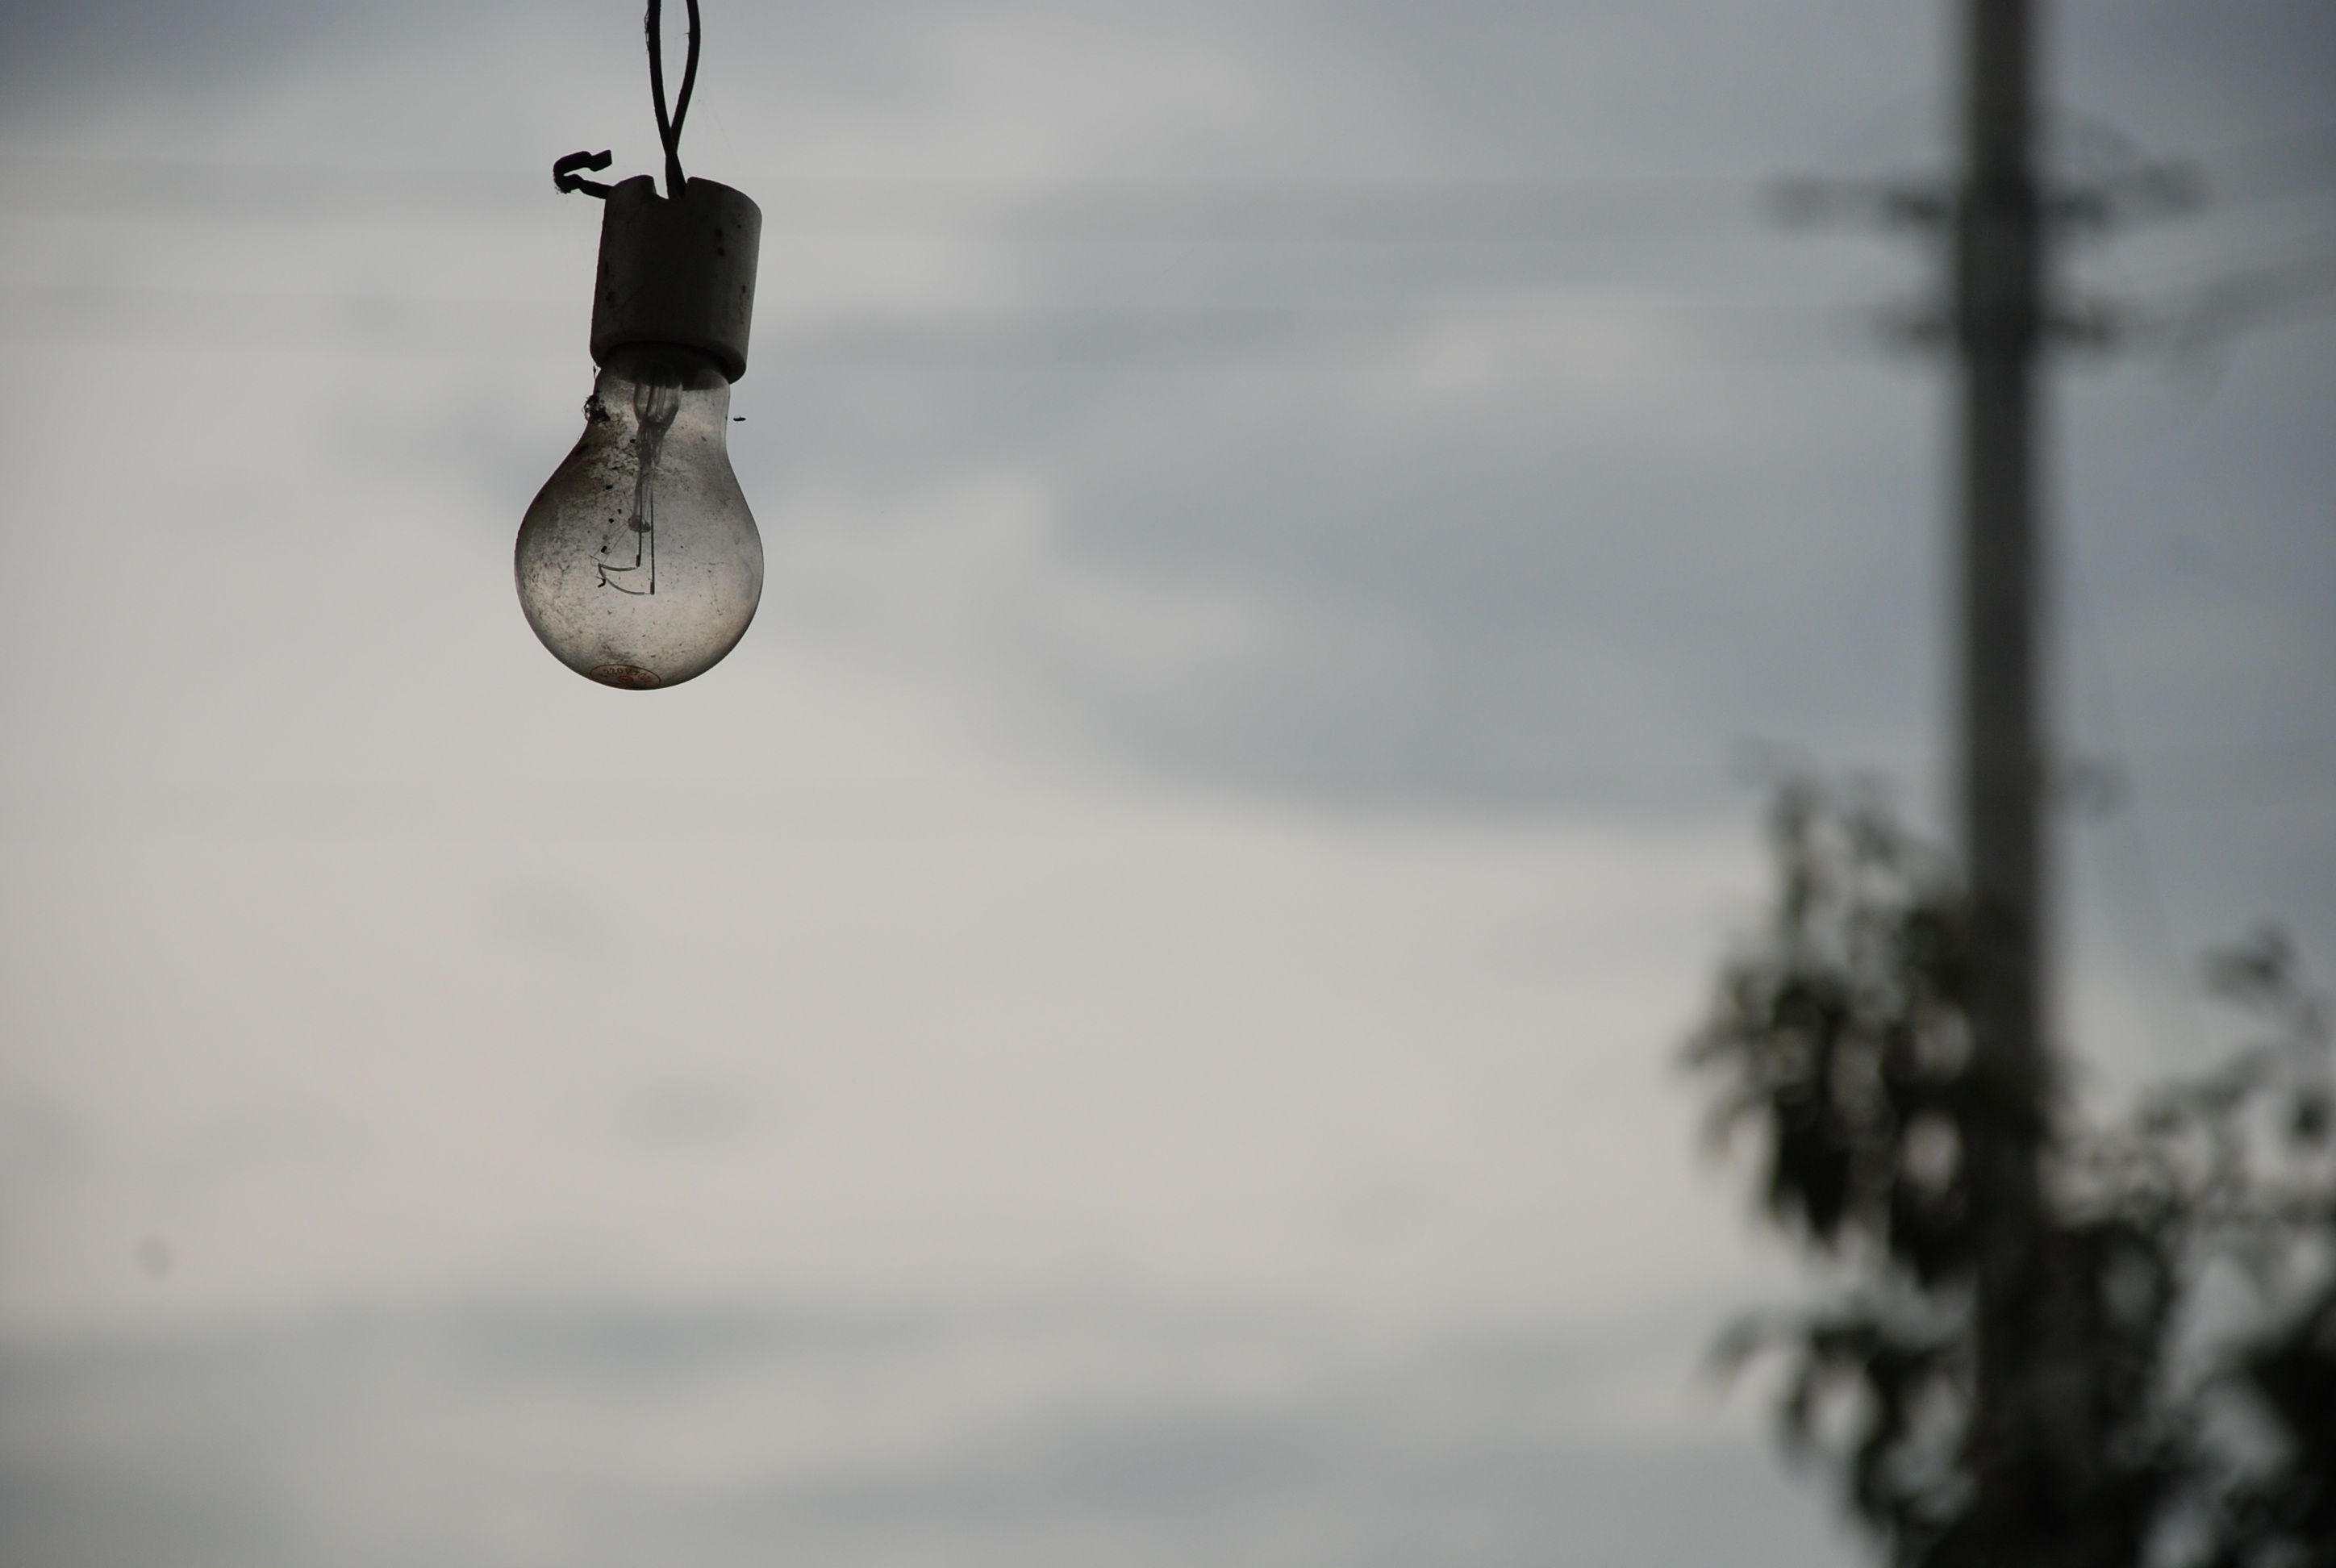
cloud, vehicle, weather, street light, light bulb, lighting, grey, light fixture, cloudy sky, depression